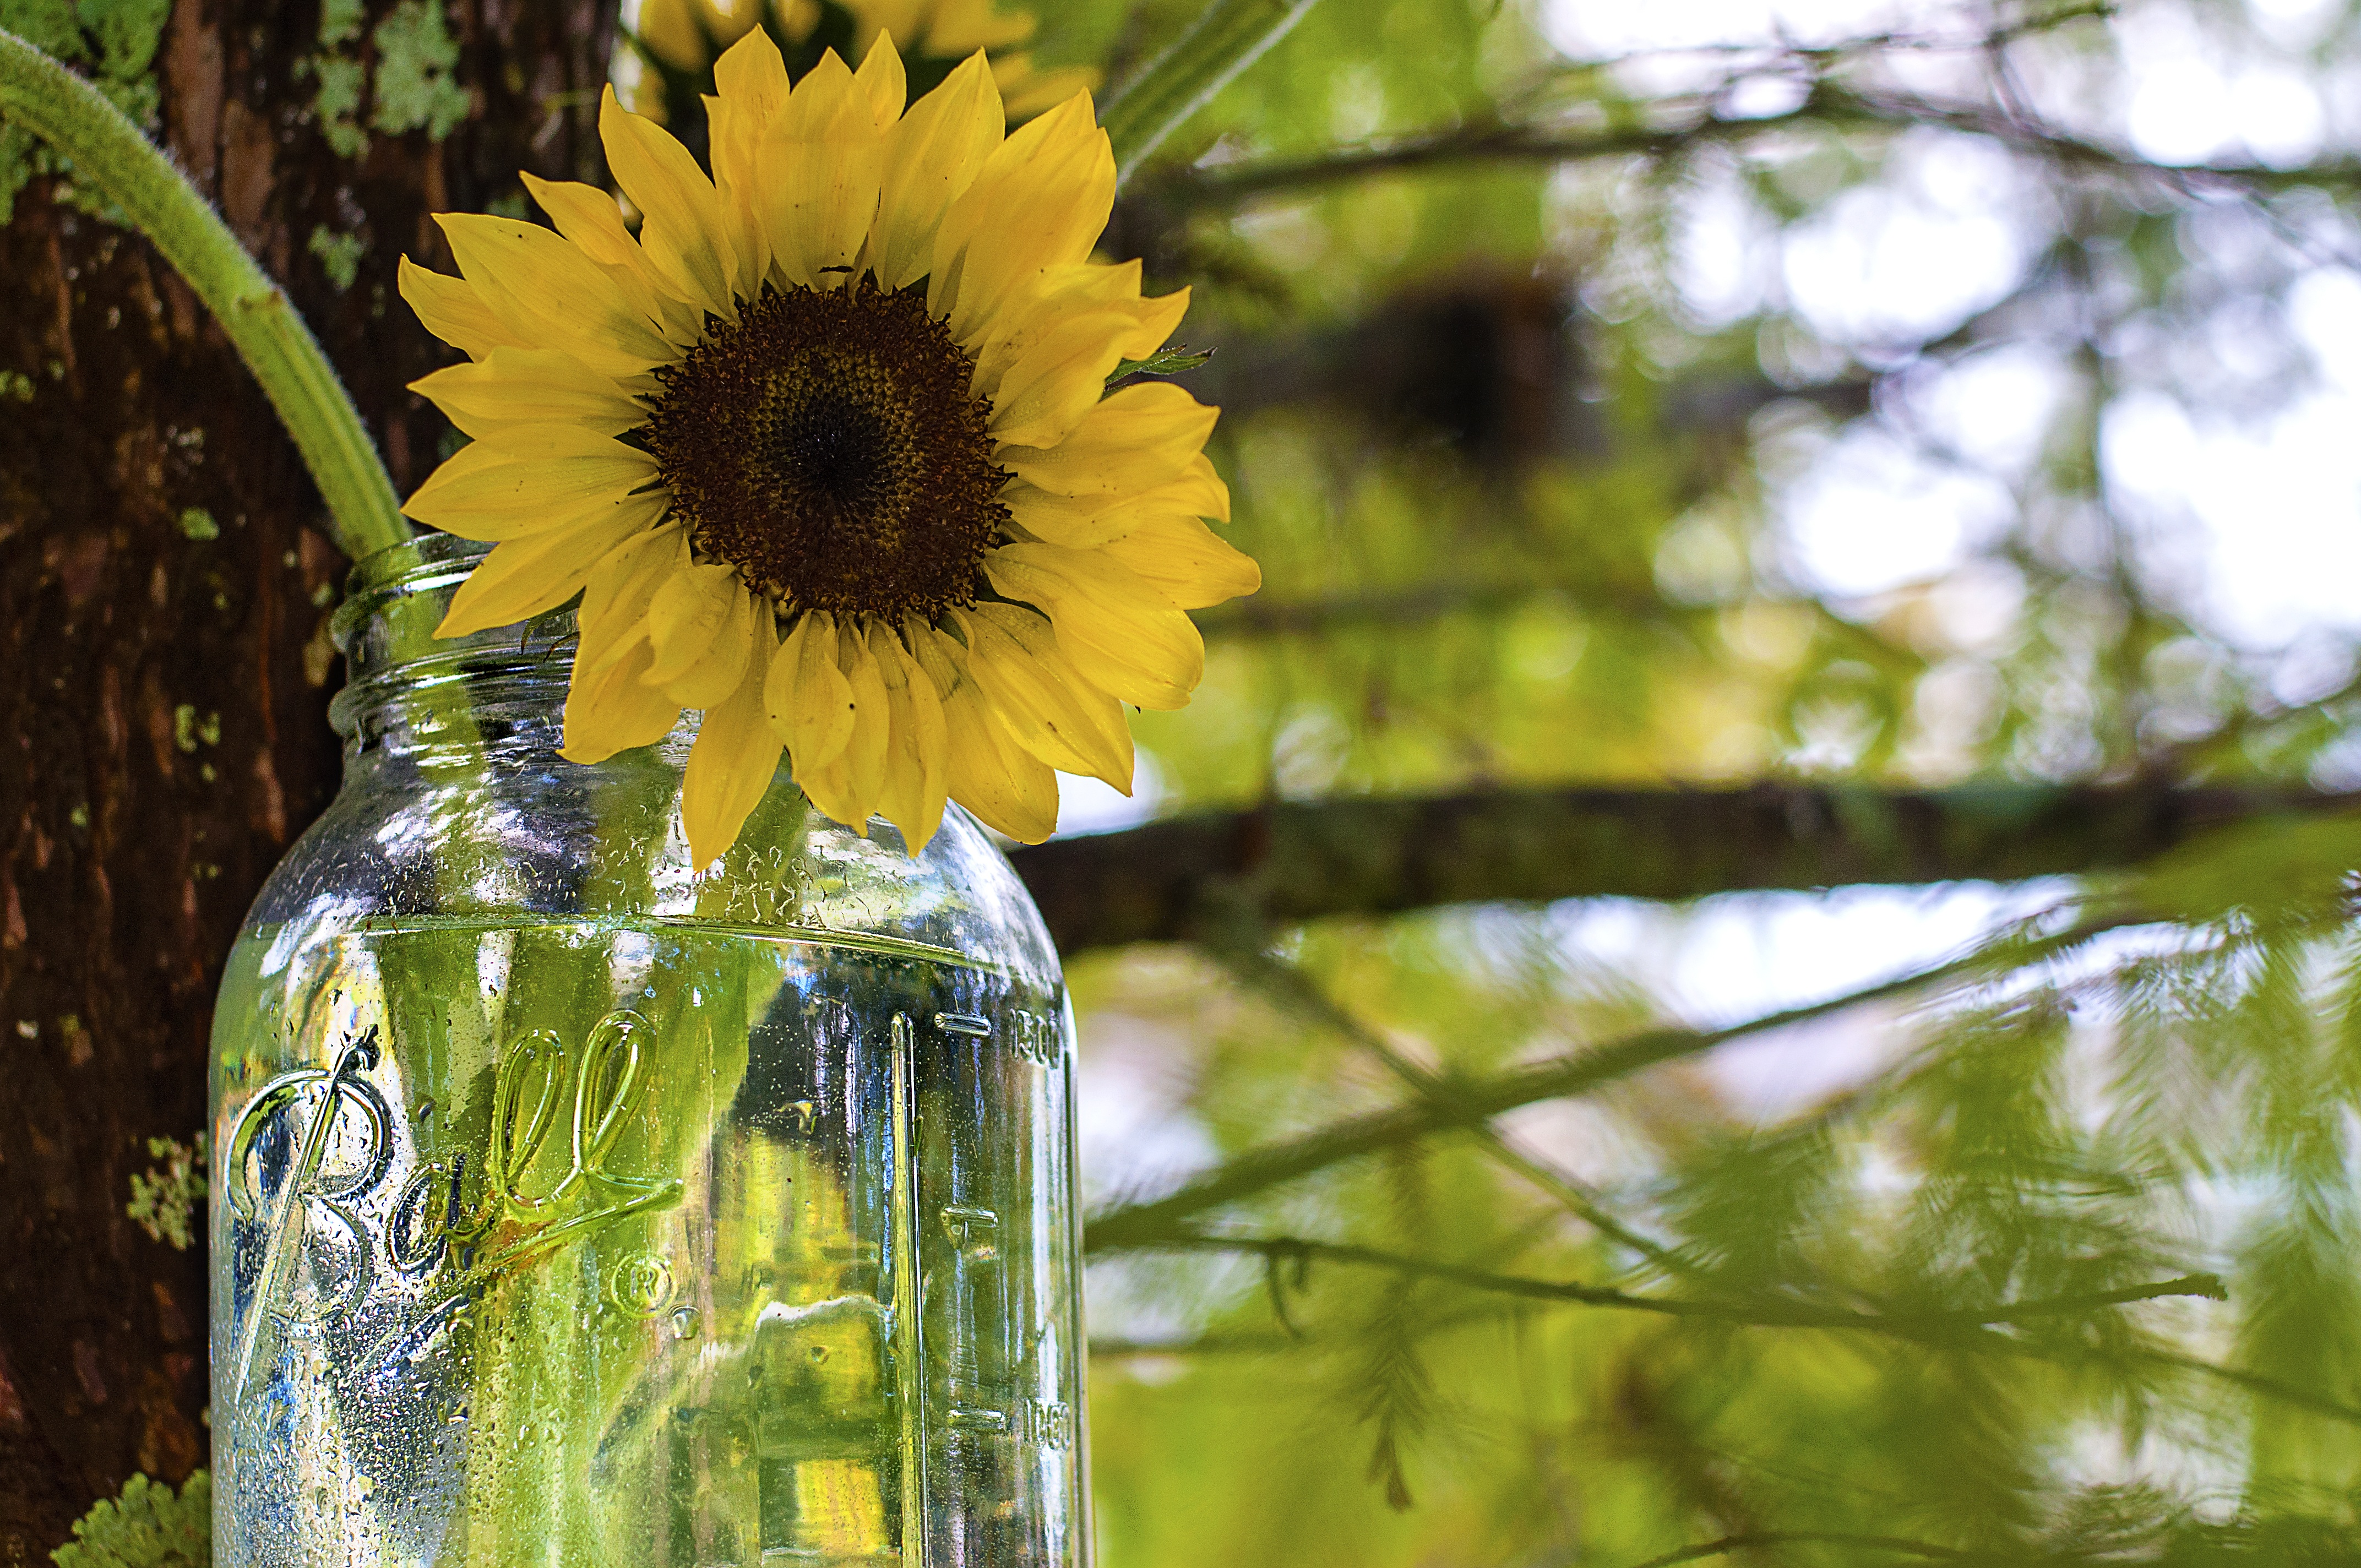
tree, nature, branch, plant, vintage, meadow, sunlight, leaf, flower, bloom, country, floral, bouquet, green, autumn, botany, yellow, flora, sunflower, wildflower, mason jar, outdoors, macro photography, flowering plant, daisy family, ball jar, plant stem, land plant